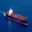
Label: ship